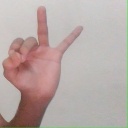
अक्षर: ण